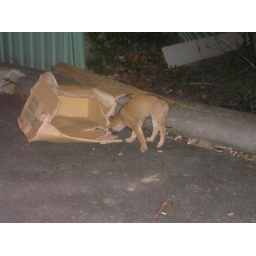
Kenji in his milk cracker box on the street